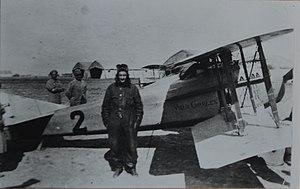
Biplan Vieux Charles de Georges Guynemer présent sur le terrain d'aviation de Corcieux
Georges Guynemer, né le 24 décembre 1894 à Paris et mort au combat le 11 septembre 1917 à Poelkapelle, est l'un des pilotes de guerre français les plus célèbres de la Première Guerre mondiale.
L'histoire du terrain d'aviation de Corcieux dans les Vosges, retrace l'utilisation de la base militaire entre 1903 et 1920.